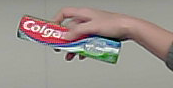
Product: colgate_toothpaste